Cadmium

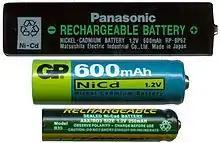
Ni–Cd batteries

In 2009, 86% of cadmium was used in batteries, predominantly in rechargeable nickel–cadmium batteries. Nickel–cadmium cells have a nominal cell potential of 1.2 V. The cell consists of a positive nickel hydroxide electrode and a negative cadmium electrode plate separated by an alkaline electrolyte (potassium hydroxide). The European Union put a limit on cadmium in electronics in 2004 of 0.01%, with some exceptions, and in 2006 reduced the limit on cadmium content to 0.002%. Another type of battery based on cadmium is the silver–cadmium battery.